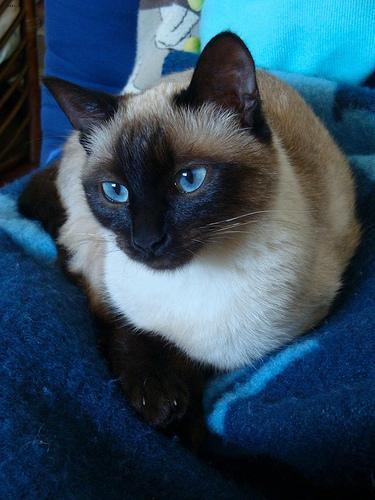
Siamese